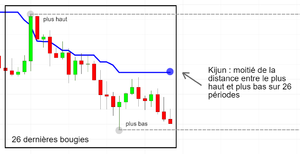
Description de la Kijun - Ichimoku
La technique Ichimoku Kinko Hyo est un outil et une méthode d'analyse technique, c'est encore aujourd'hui une méthode communément utilisée au Japon et sur les marchés asiatiques, et désormais populaire dans le reste du monde. Ichimoku signifiant "d'un coup d’œil", Kinko "équilibre" et Hyo "courbe", le nom de la technique peut se traduire en "équilibre d'une courbe en un coup d’œil". Cette méthode s'applique sur les chandeliers japonais.